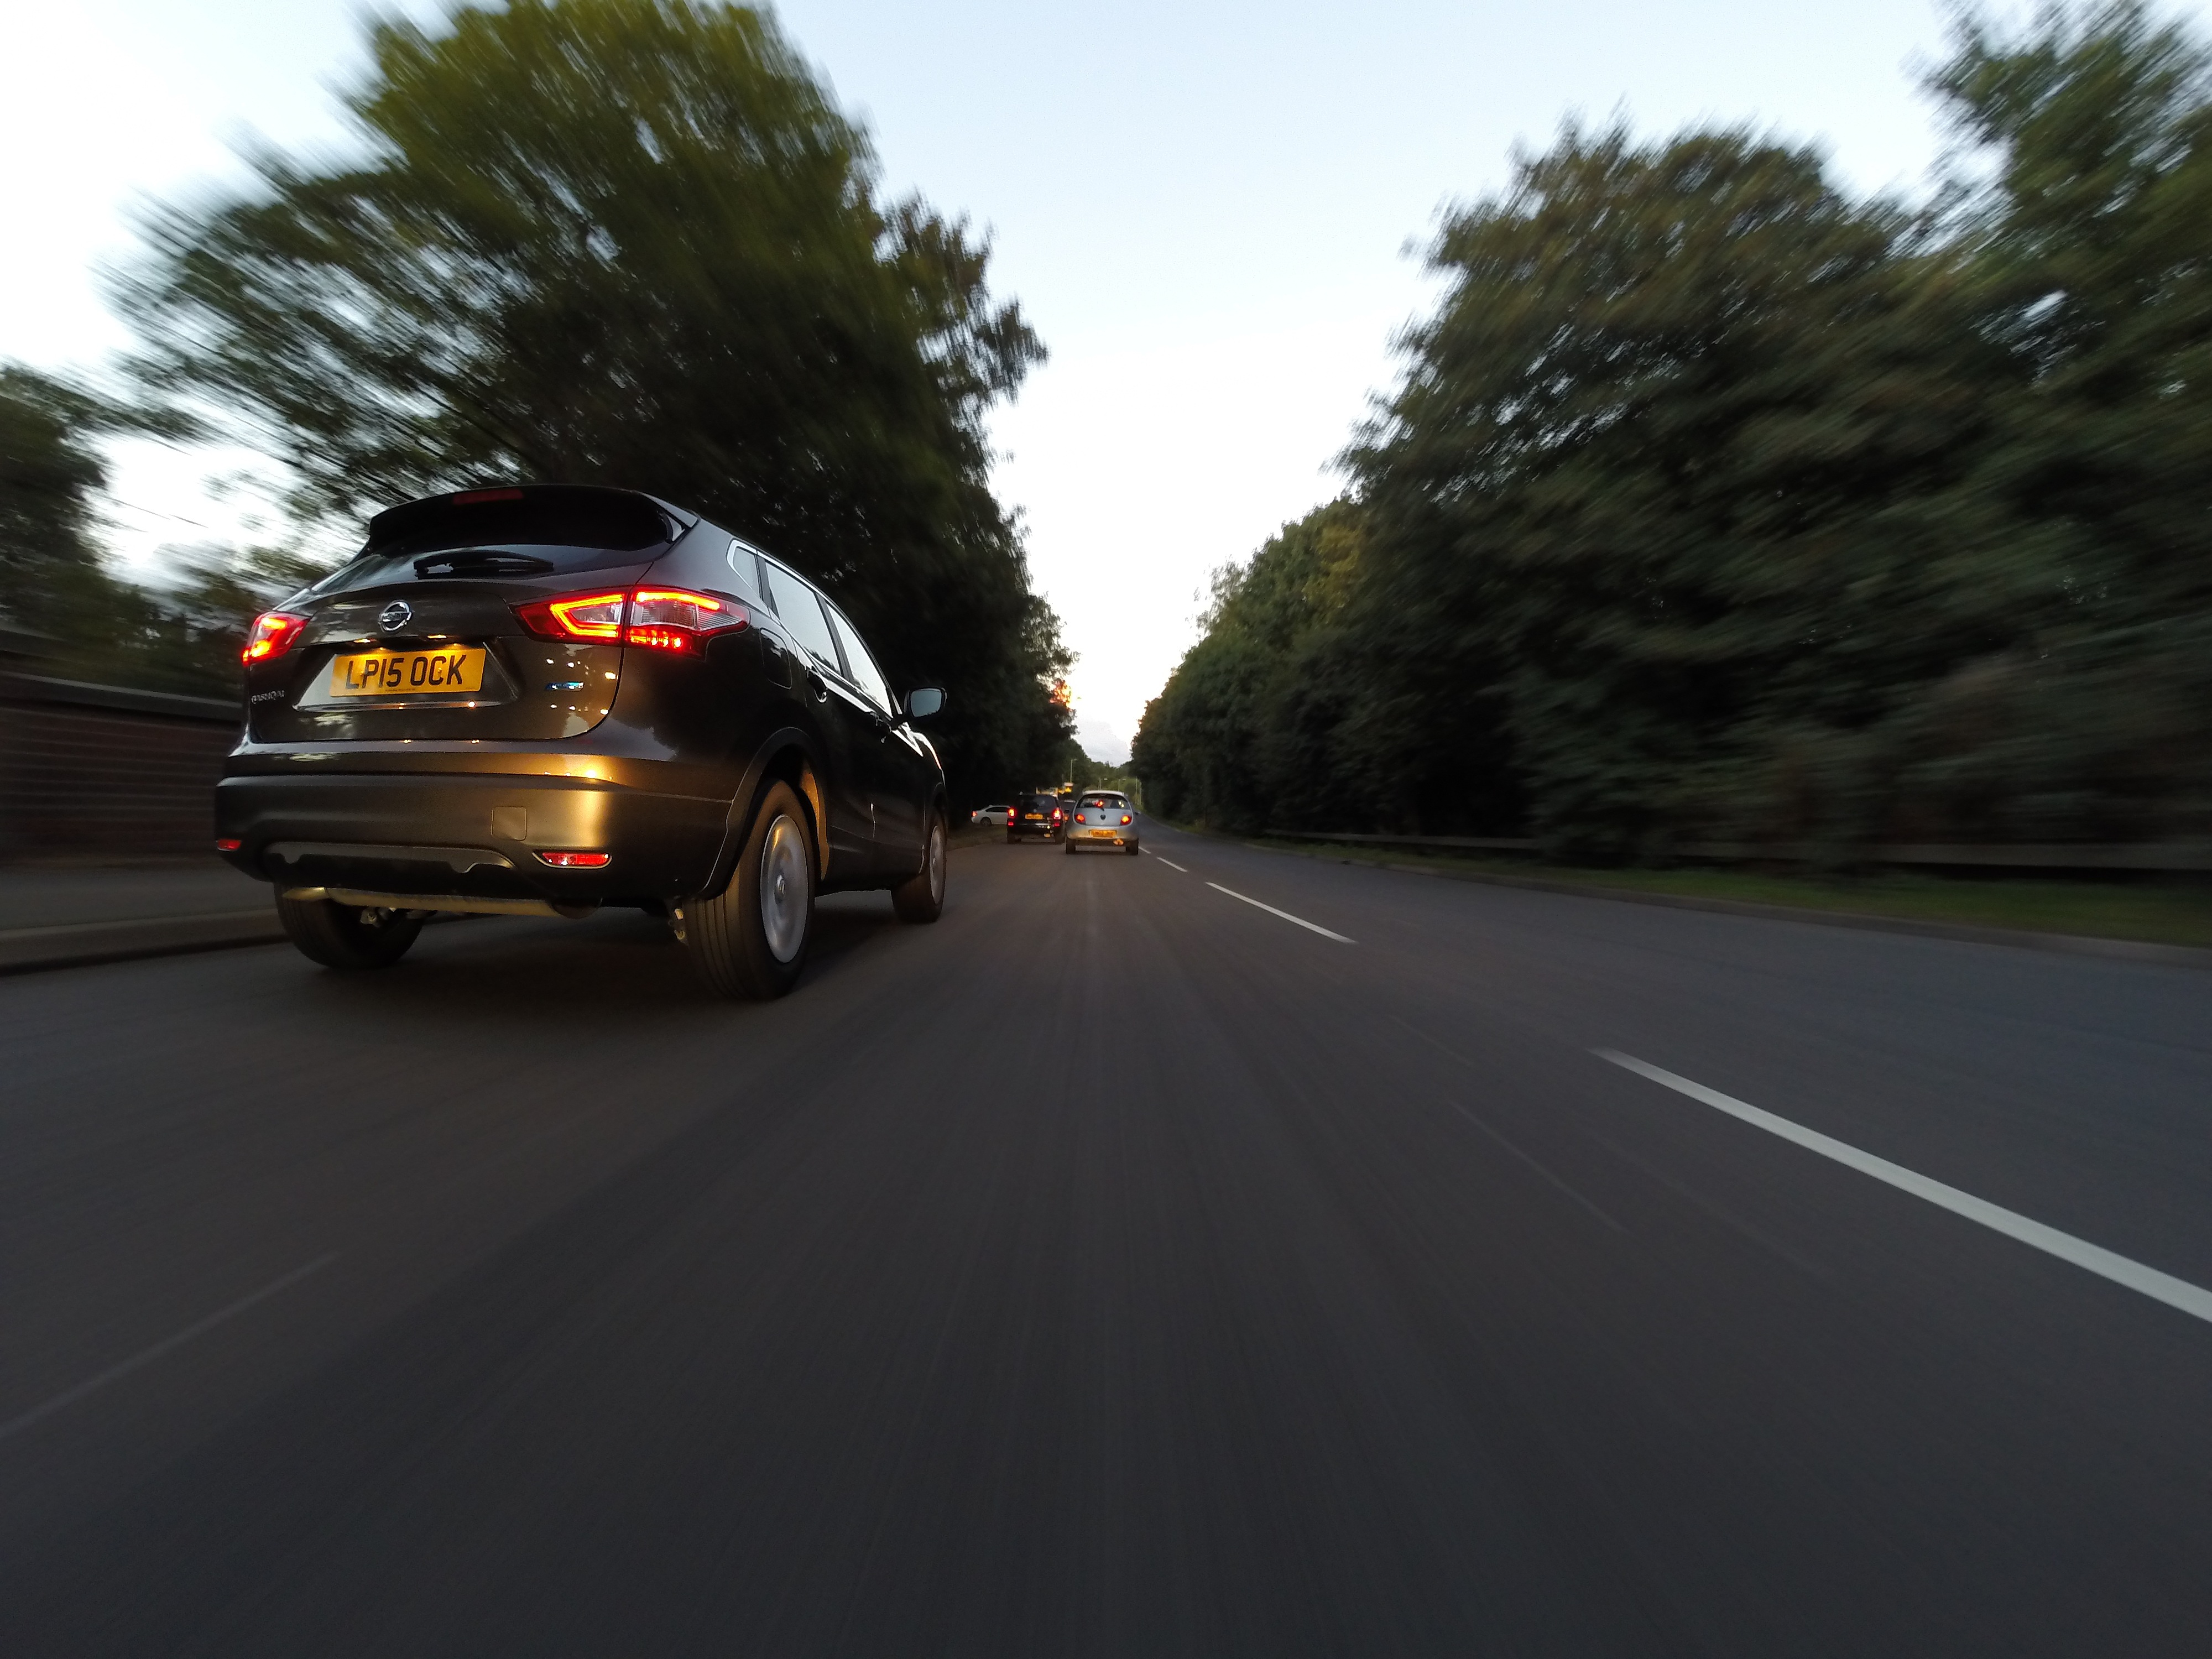
sky, road, traffic, car, wheel, automobile, highway, driving, travel, freeway, motion, transportation, transport, vehicle, drive, auto, blue, speed, lane, supercar, infrastructure, fast, motorway, car driving, driving car, autobahn, land vehicle, automobile make, automotive exterior, automotive design